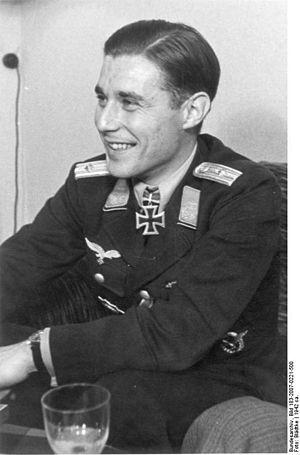
La Nachtjagd est une branche de la Luftwaffe chargée plus spécifiquement de la chasse de nuit dans la défense du Reich notamment contre les bombardiers du Royal Air Force Bomber Command conduisant les attaques de bombardement stratégique durant la Seconde Guerre mondiale. Elle ne doit pas être assimilée ou confondue avec les Nachtschlachtgruppen, unités chargées du bombardement et harcèlement nocturne.